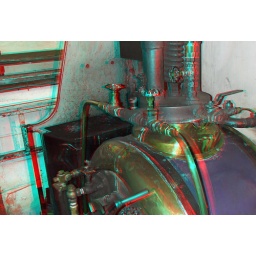
Lake Bala Steam Railway in anaglyph 3D stereo red blue glasses to view